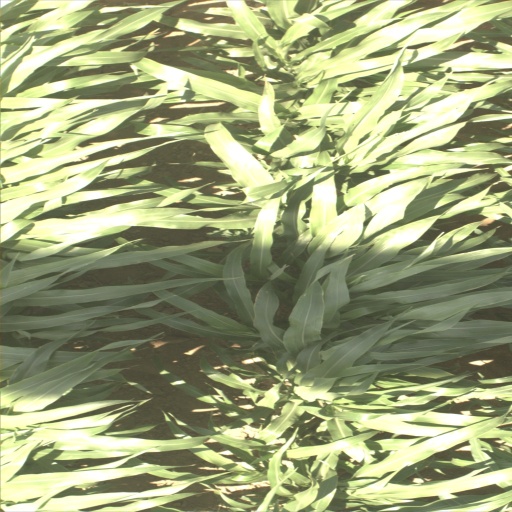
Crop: sorghum